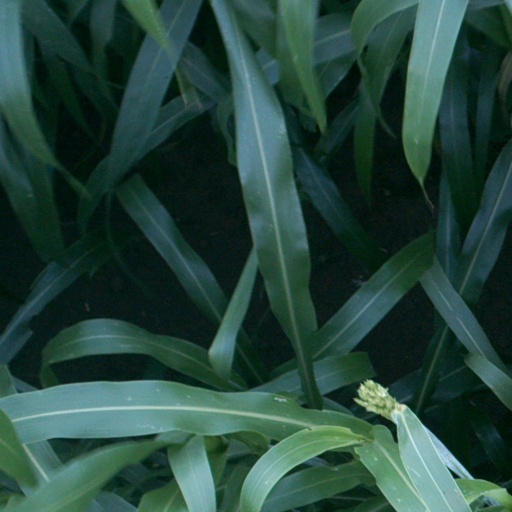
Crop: sorghum